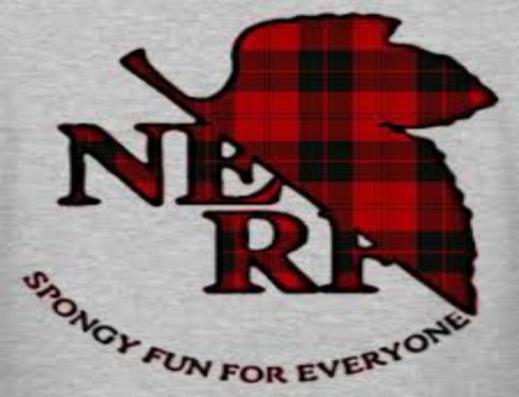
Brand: nerf
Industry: Leisure